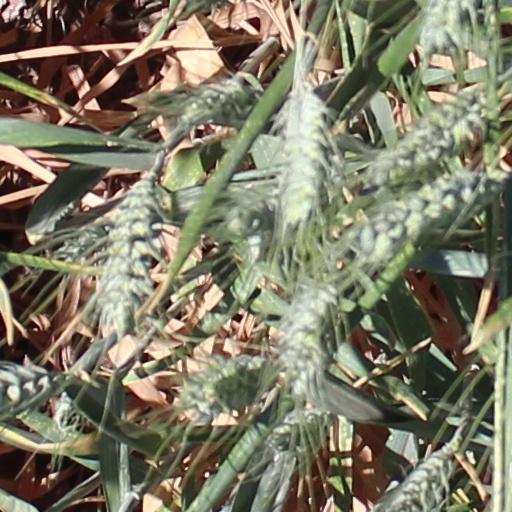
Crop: wheat